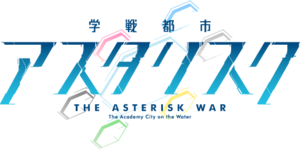
The Asterisk War est une série de light novels écrite par Yū Miyazaki et illustrée par Okiura, publiée depuis septembre 2012 par Media Factory. Une adaptation en manga par Ningen est publiée depuis mai 2013, et une adaptation en anime produite par le studio A-1 Pictures est diffusée depuis octobre 2015 sur Animax au Japon et en simulcast sur Wakanim dans les pays francophones. La version DVD et Blu-ray est éditée par Kazé.